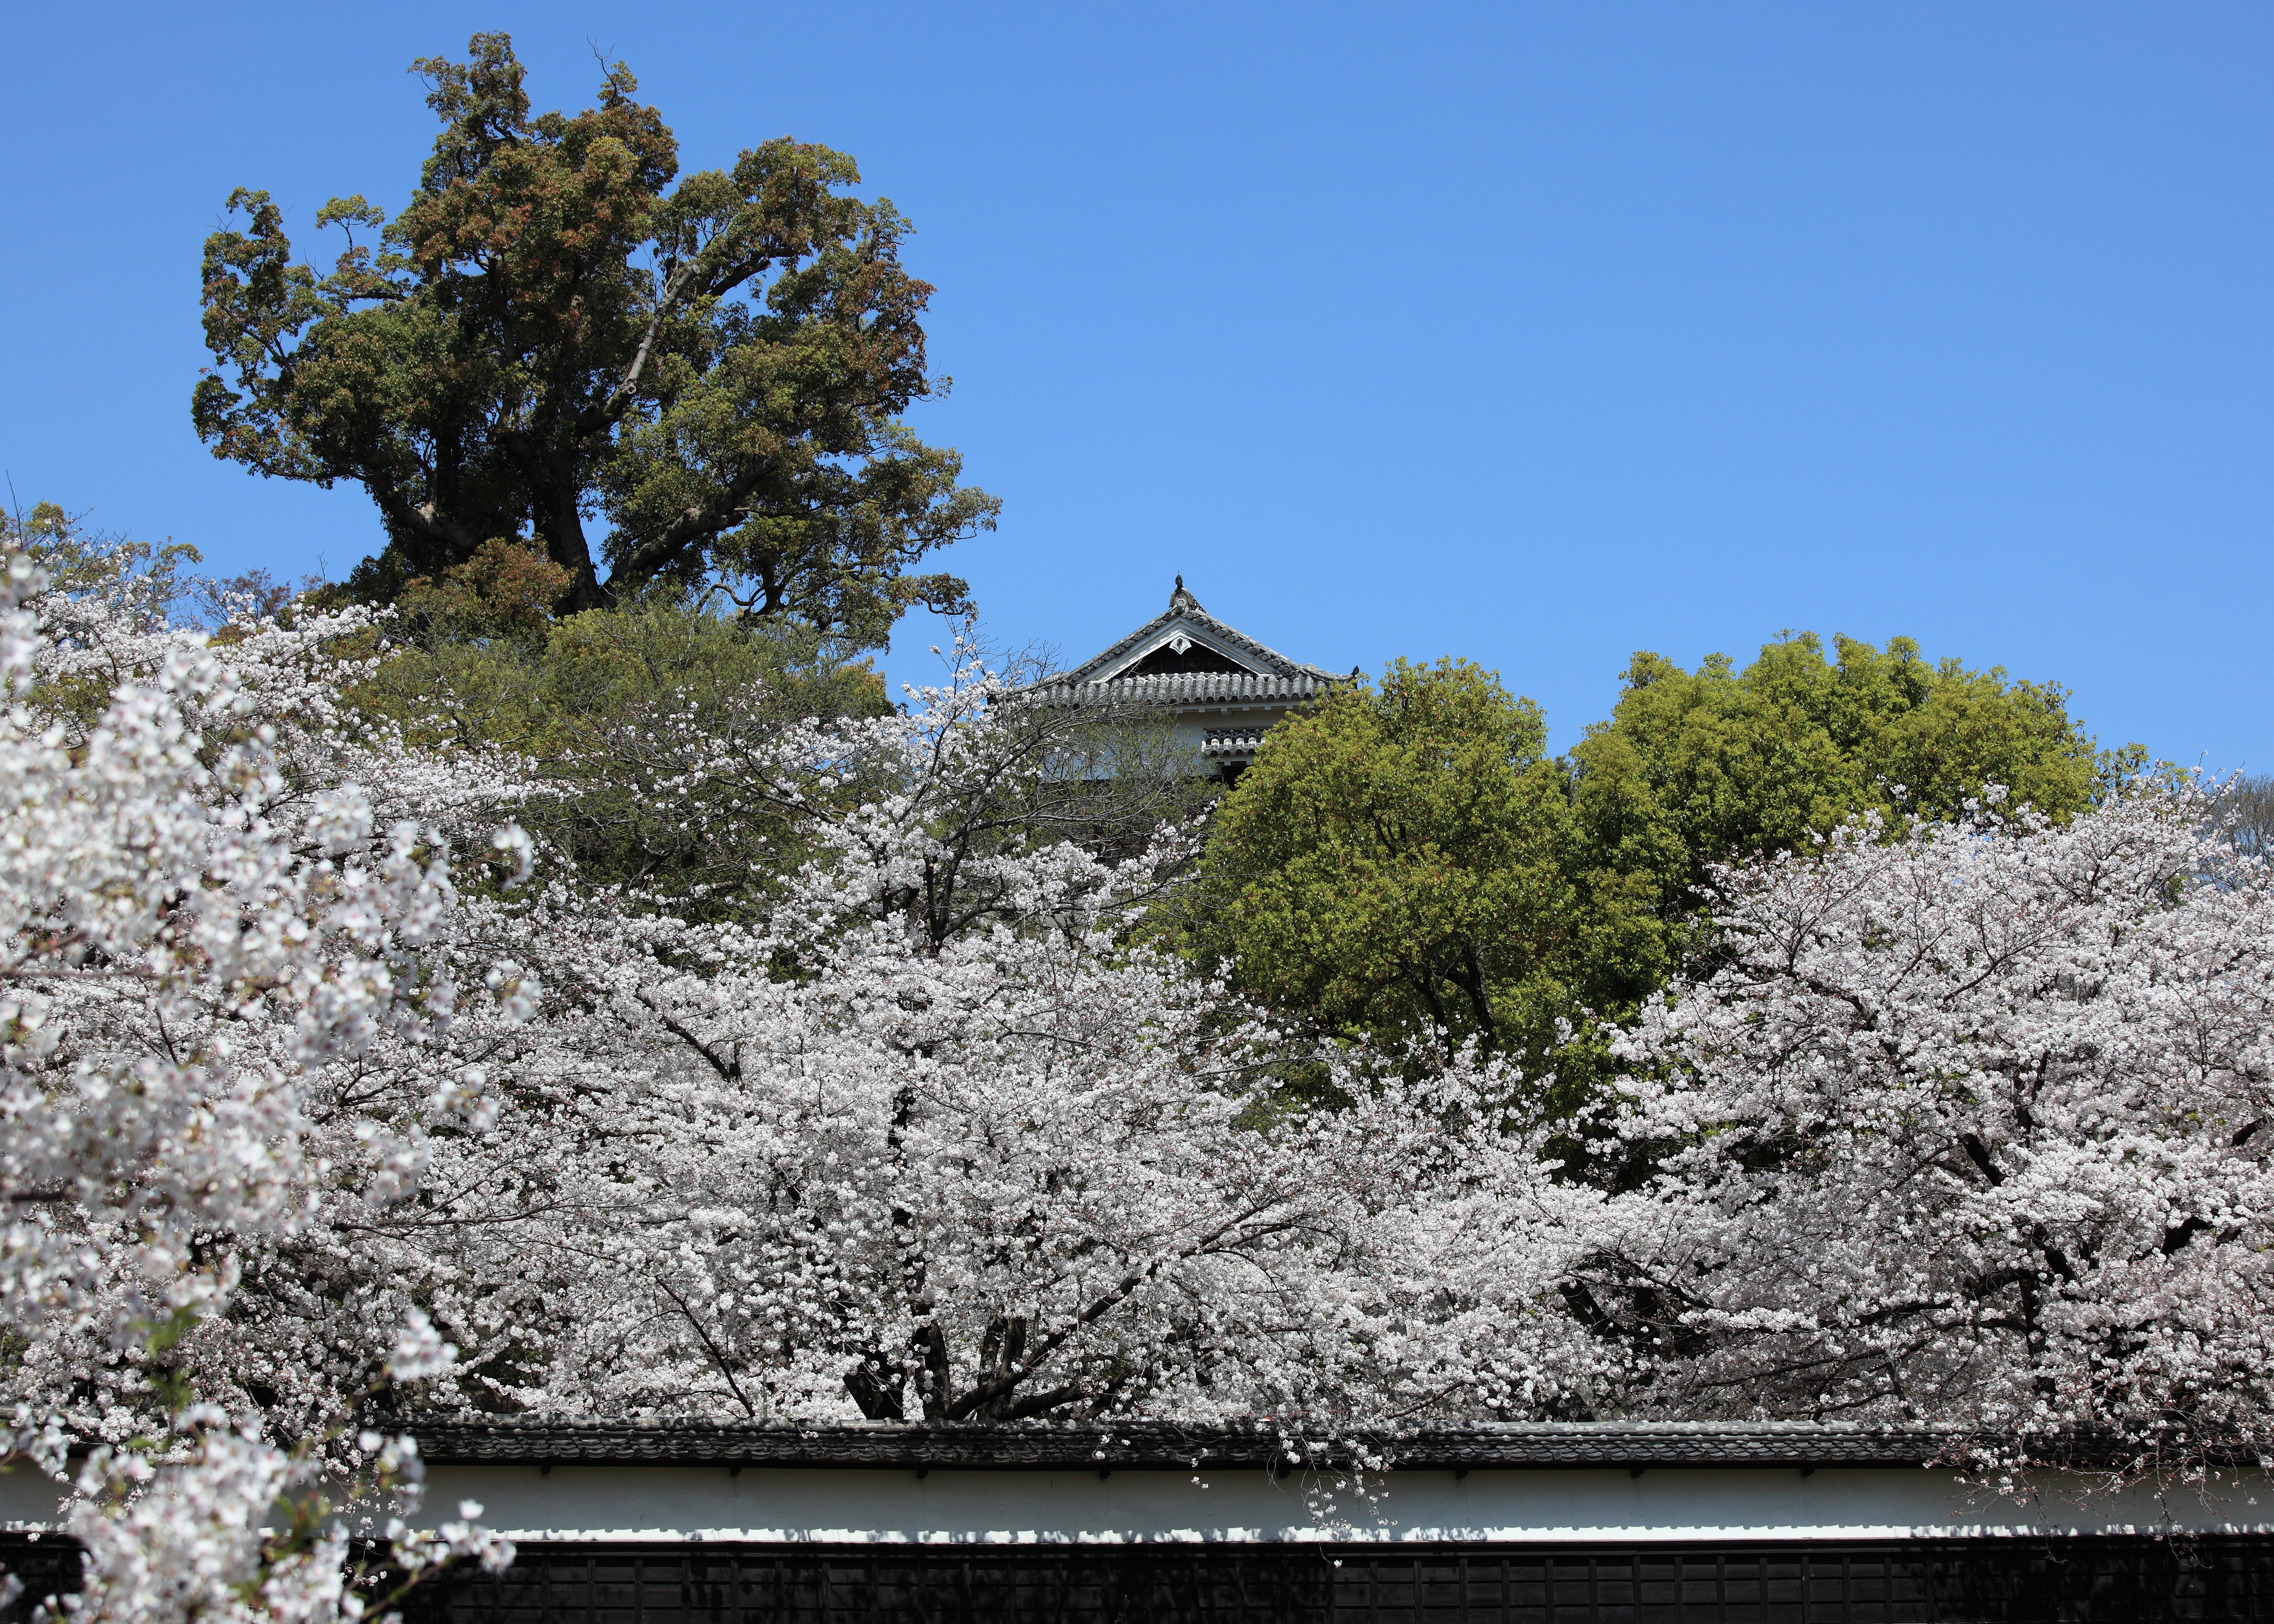
tree, branch, blossom, snow, winter, plant, flower, spring, high, botany, flora, season, cherry blossom, 5d, sakura, hires, markii, cherry, hi, res, resolution